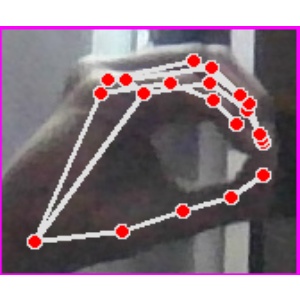
अक्षर: ठ